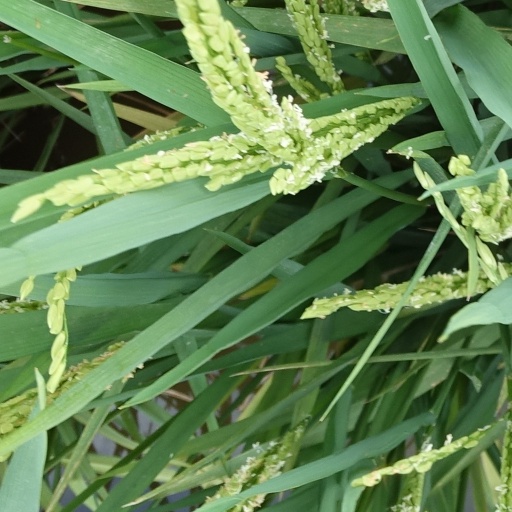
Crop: rice